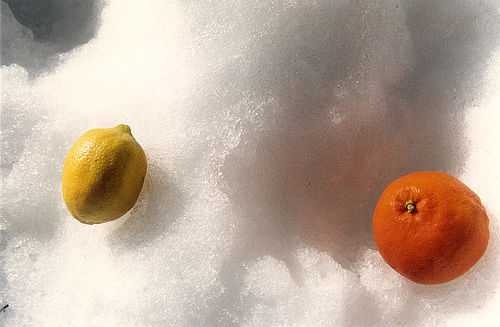
Label: Lemon